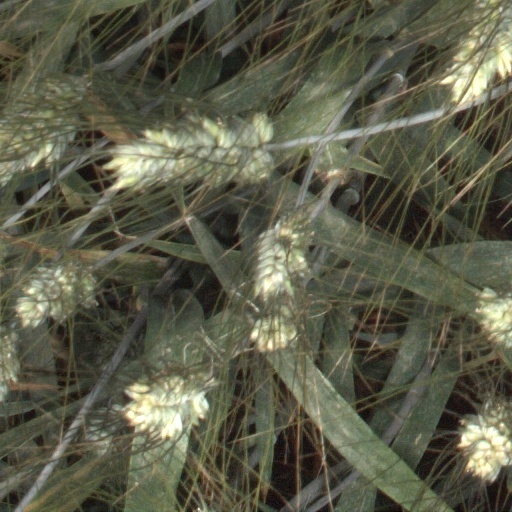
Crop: wheat